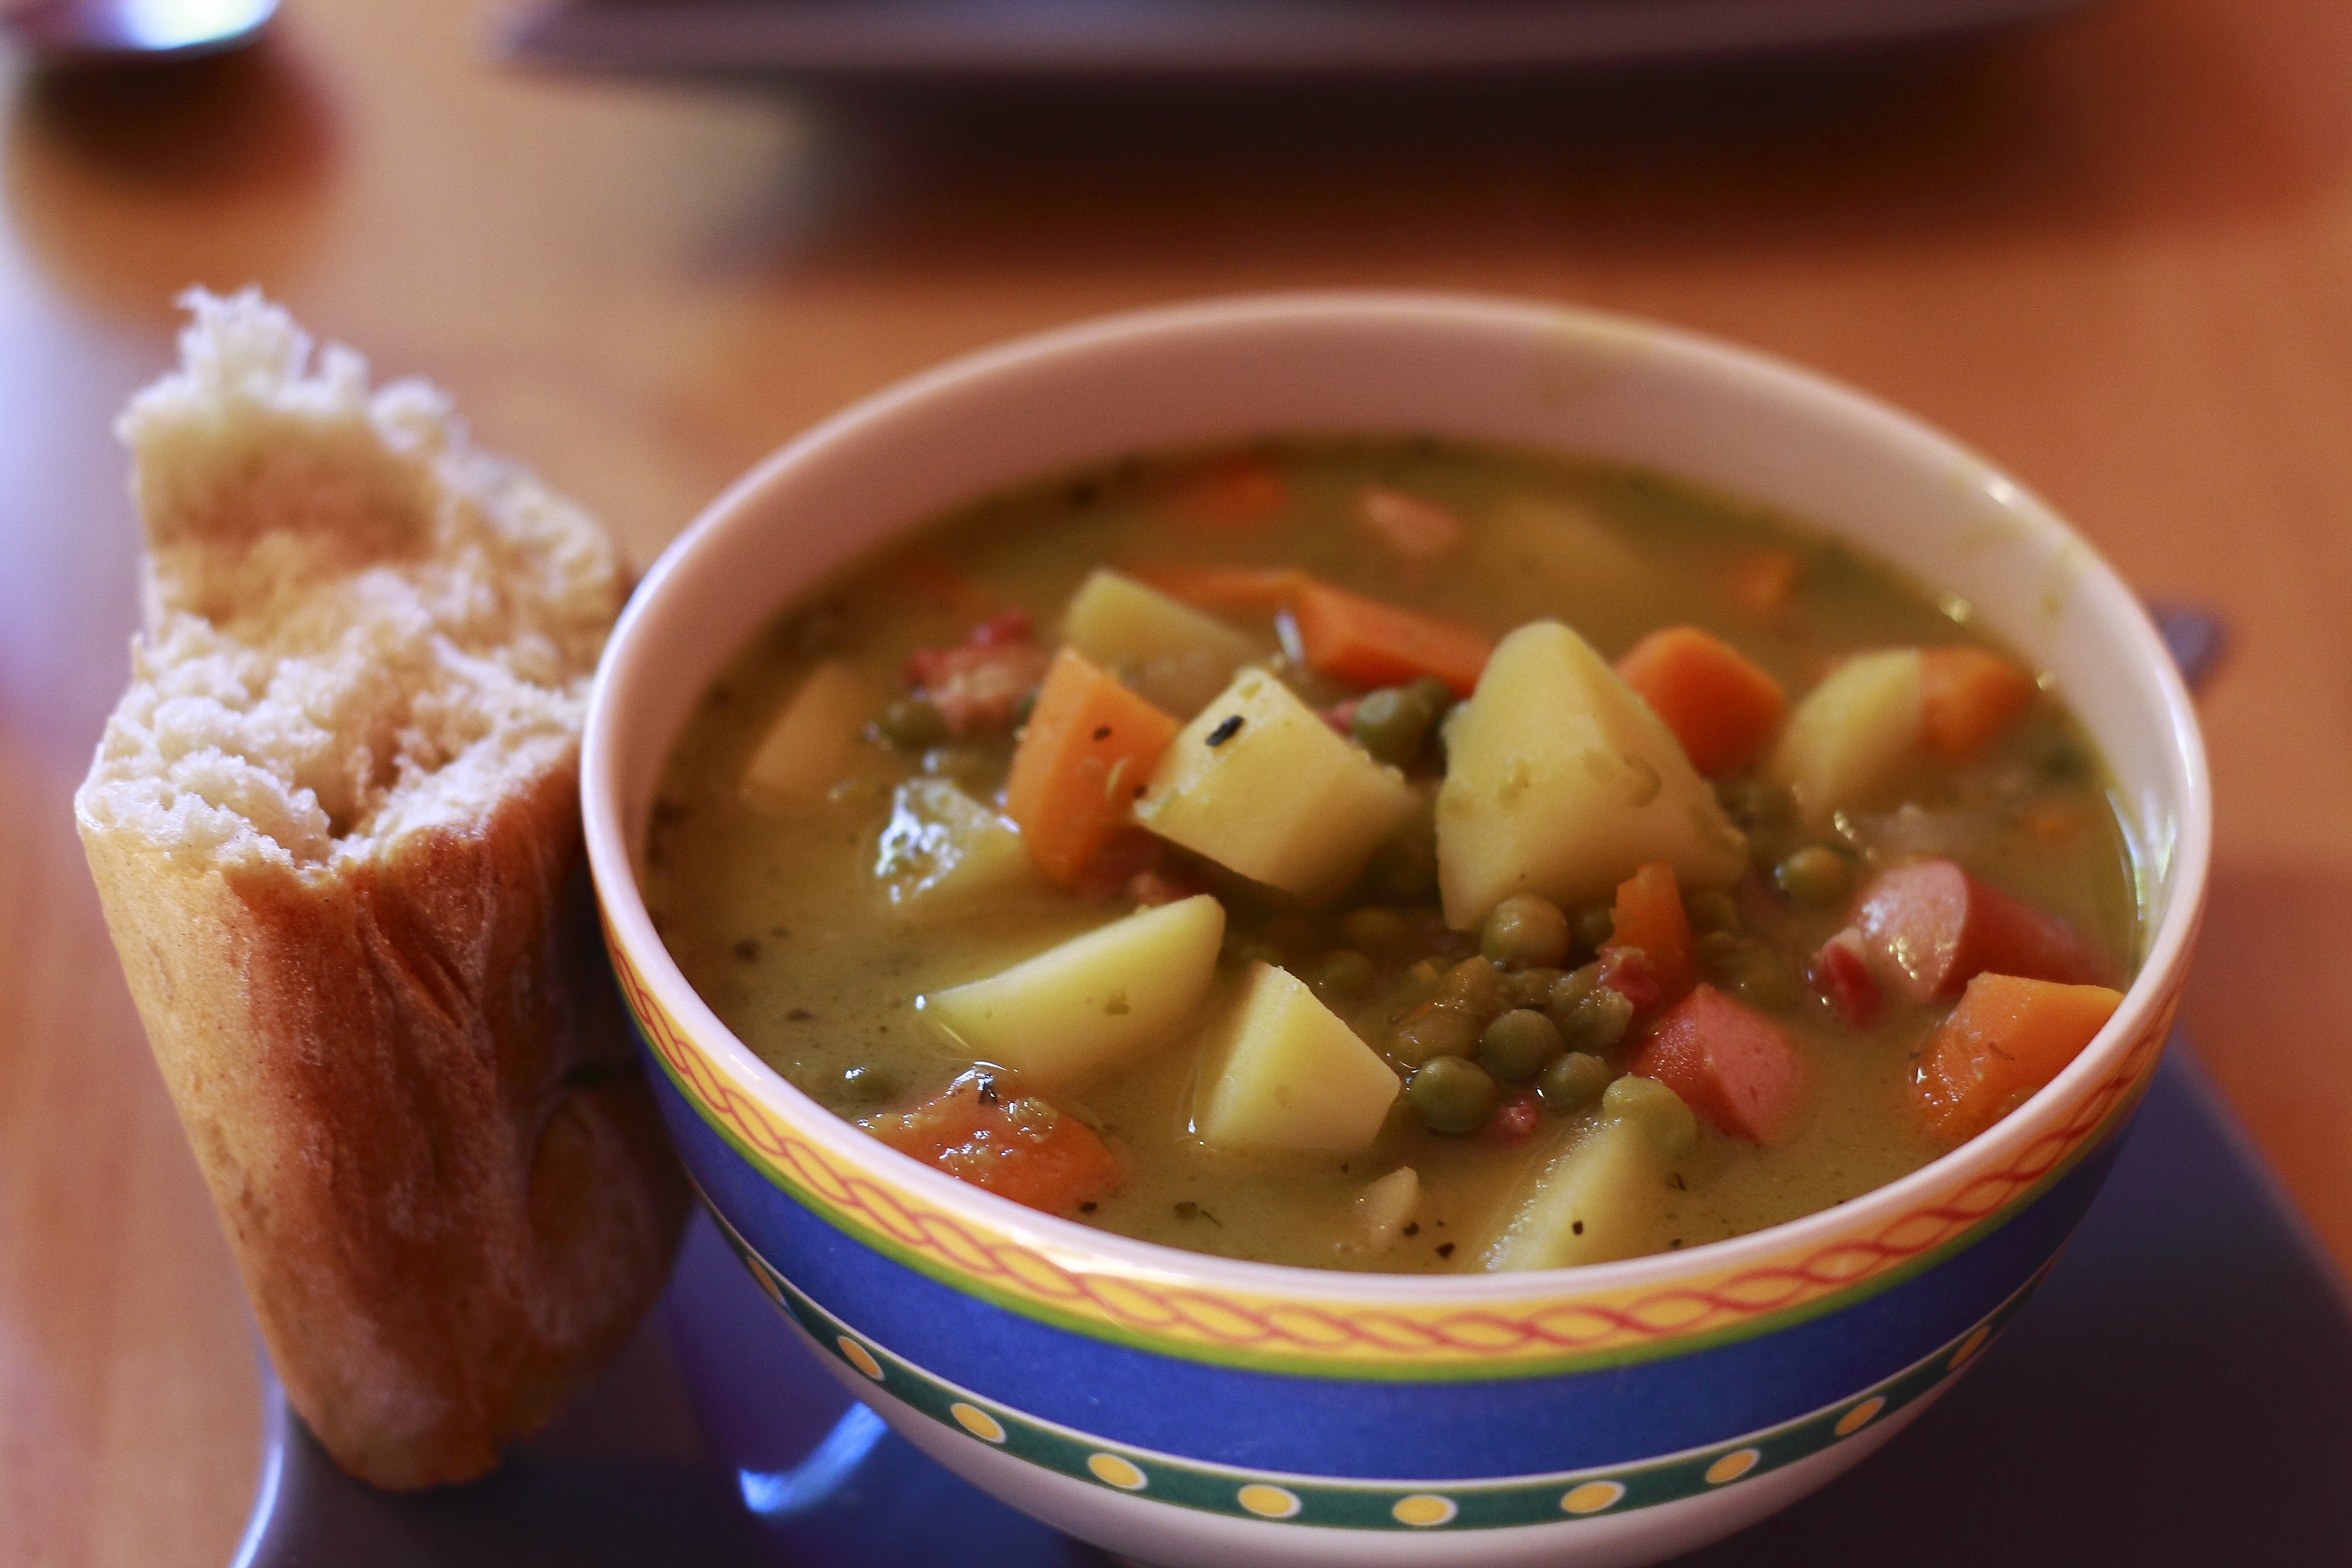
dish, food, produce, vegetable, eat, cuisine, delicious, bread, soup, asian food, nutrition, tasty, edible, nutritious, eat and drink, pea soup